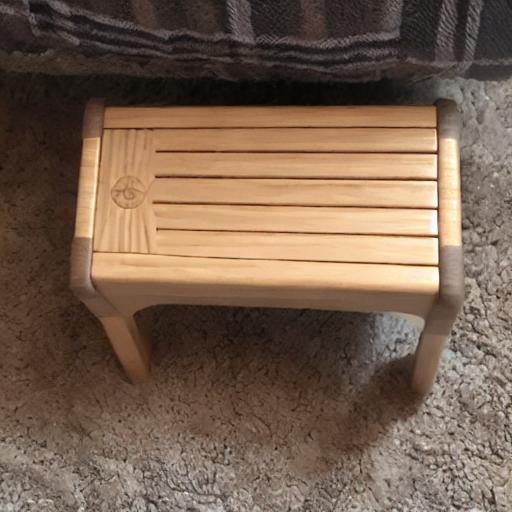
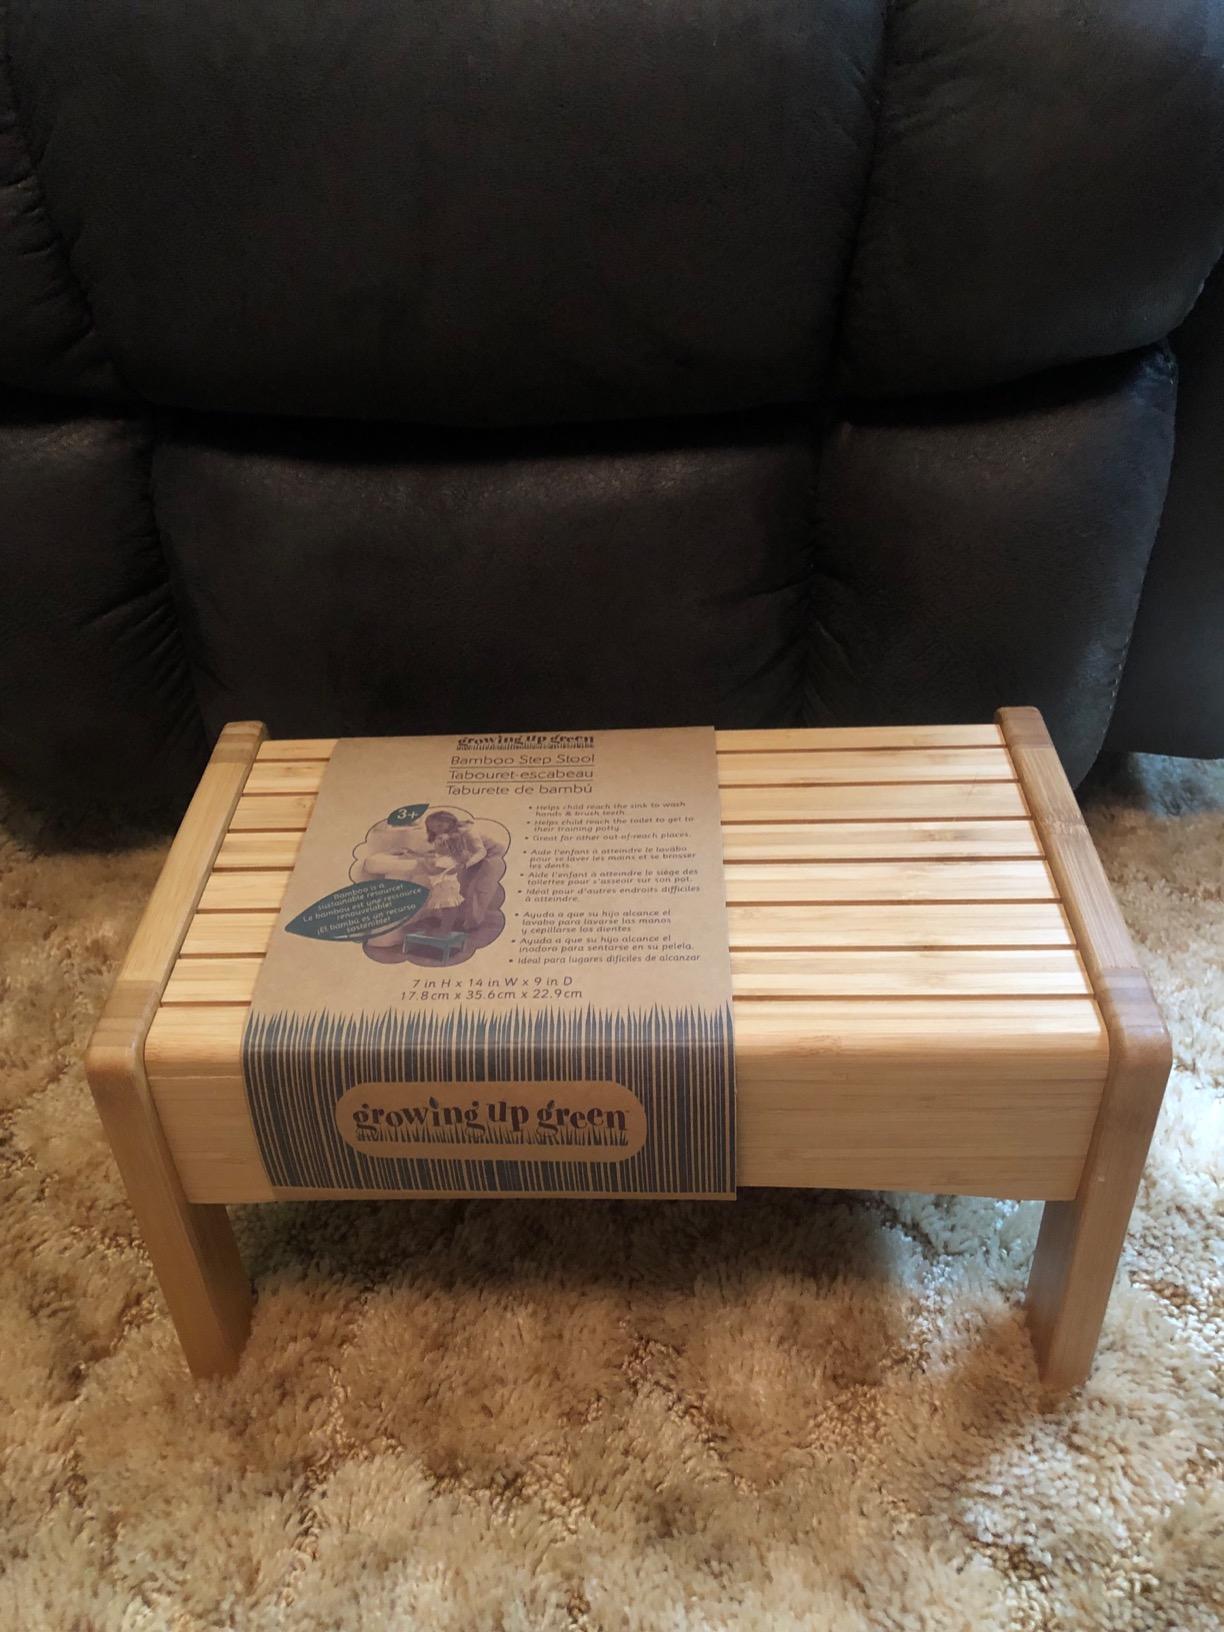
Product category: stool
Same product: no